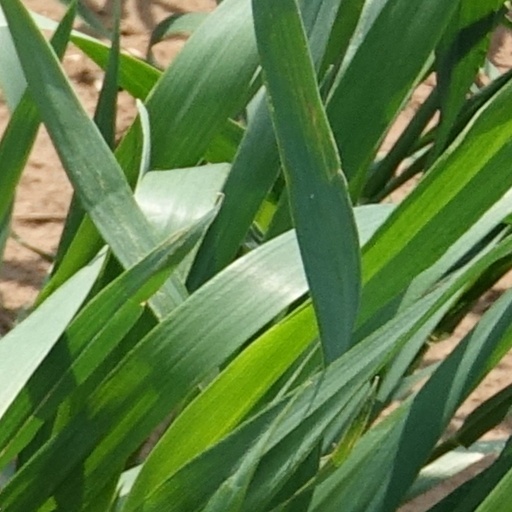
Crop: wheat